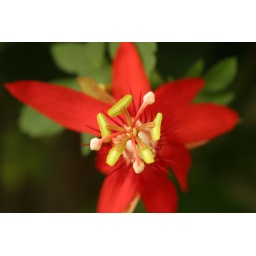
A red flower in the Australiasia Pavilion in the Toronto Zoo.